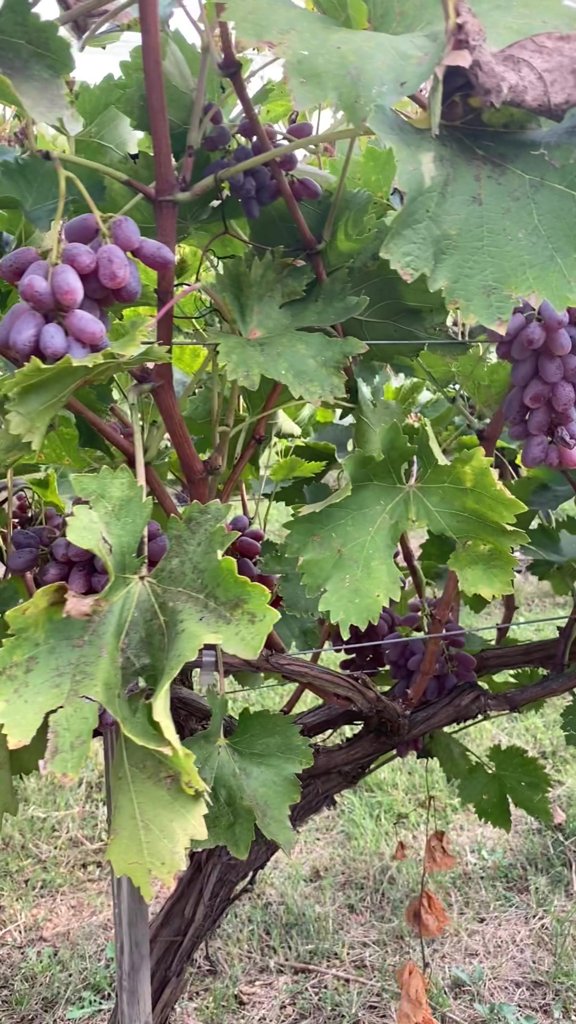
Berries visible: 114
Grape clusters: 7